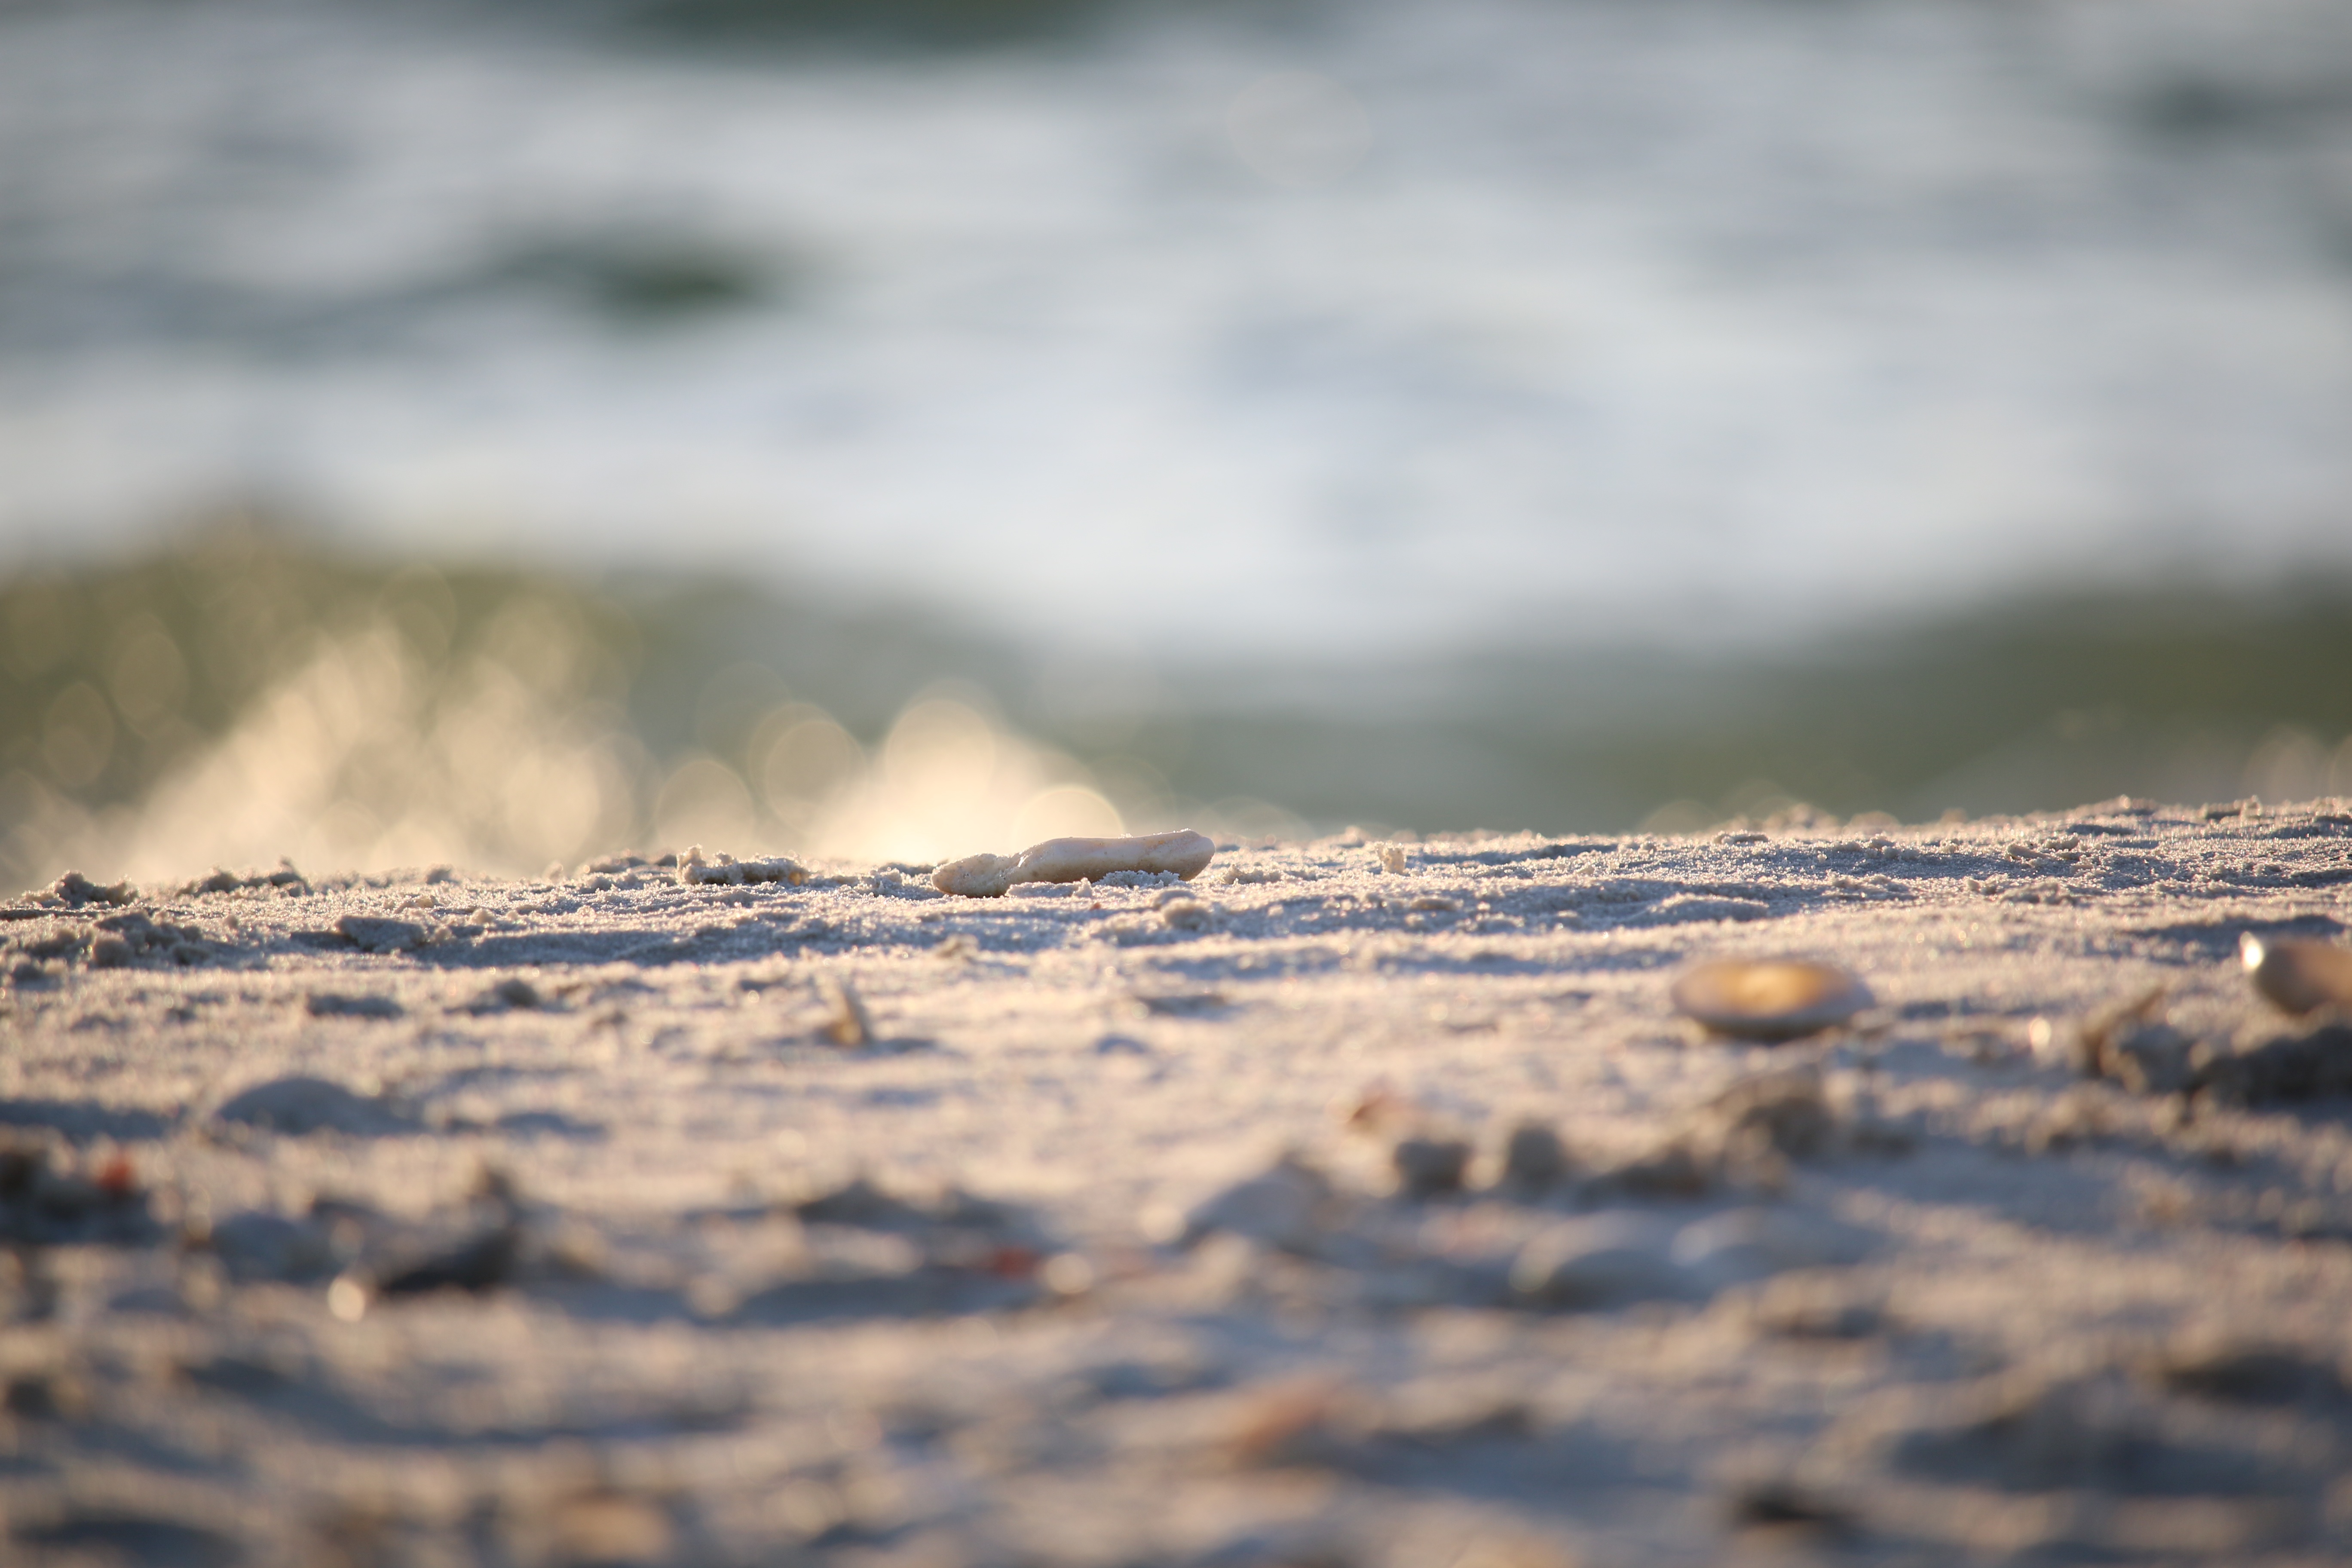
landscape, sea, coast, water, nature, sand, rock, ocean, horizon, mountain, snow, winter, cloud, sky, sunlight, morning, shore, wave, frost, ice, reflection, weather, arctic, season, loch, tundra, freezing, natural environment, atmospheric phenomenon